Agho Obaseki

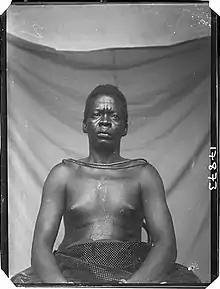
Chief Agho Obaseki was a paramount chief in the Benin Kingdom

Ovonramwen died on January 13, 1914, paving the way for Prince Aiguobasimwin (Oba Eweka II) to become Oba. The British authorities, however, broke with tradition by appointing Obaseki as the Iyase of Benin (Chief Adviser to the Oba), much to the dismay of the newly installed Oba Eweka II. Consequently, a power struggle ensued between Oba Eweka II and Obaseki, the new Iyase of Benin. The Iyase overshadowed the Oba under the new British political dispensation and even according to the British who backed him, was 'certainly most dictatorial and arrogant in his behaviour'.